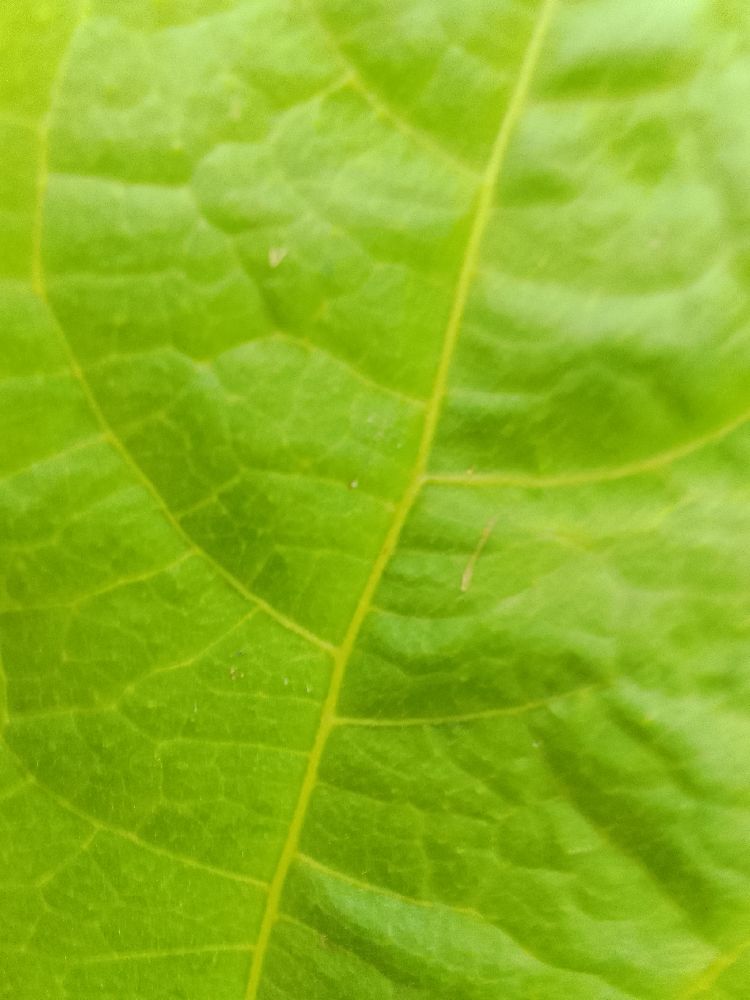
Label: healthy